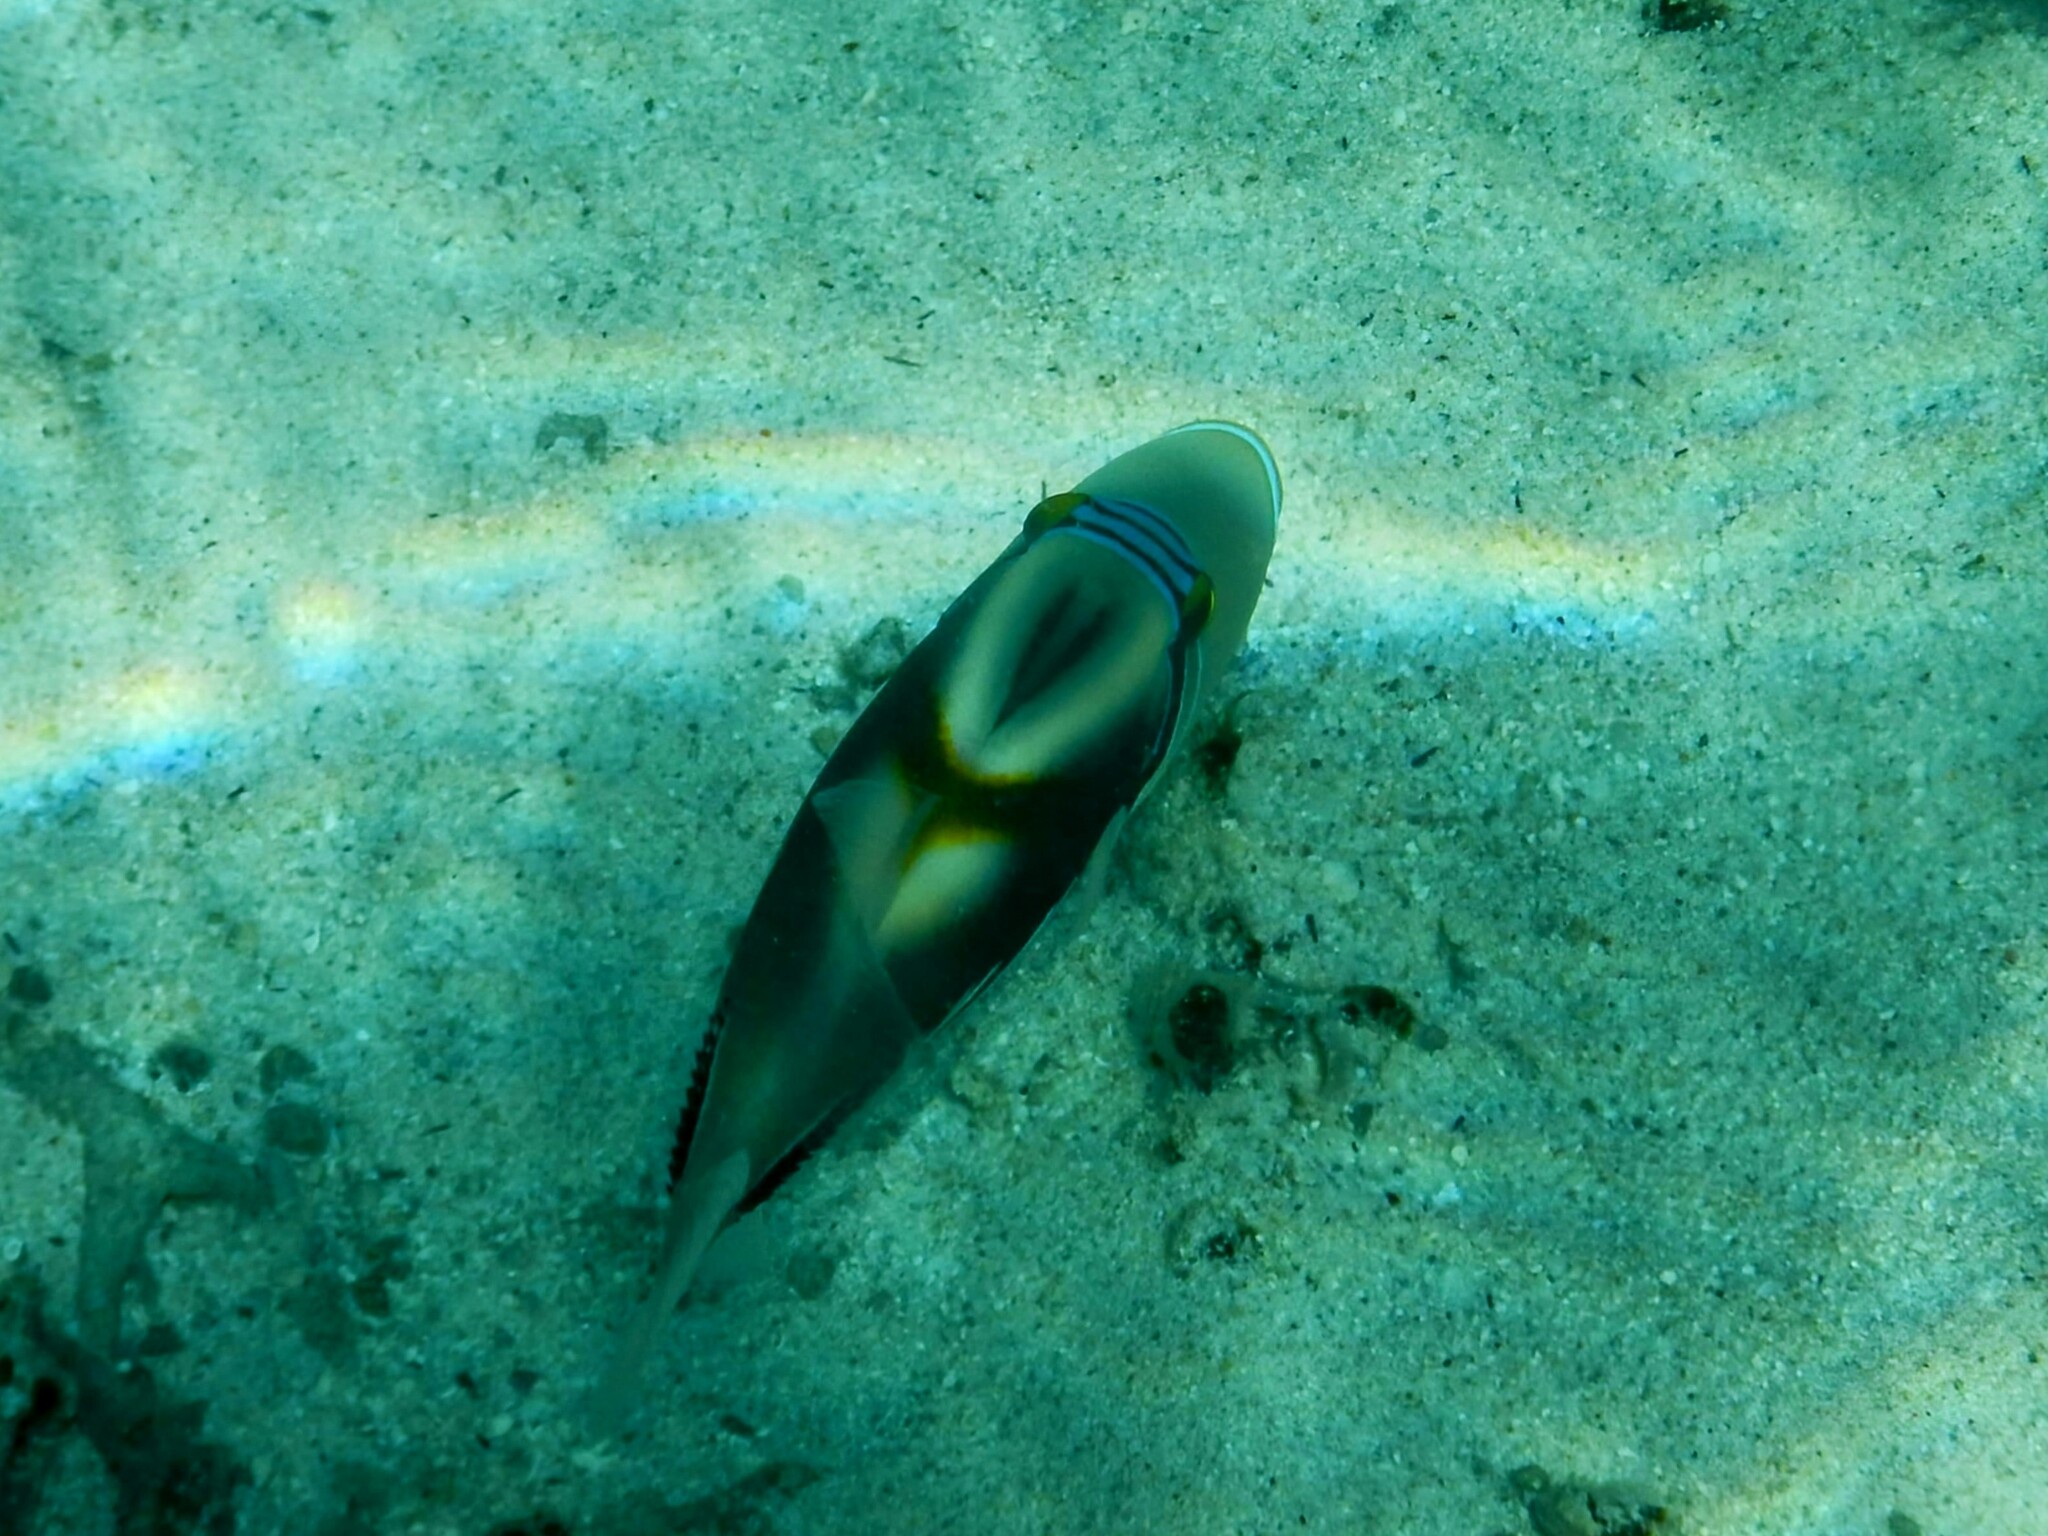
Rhinecanthus aculeatus (Lagoon Triggerfish)